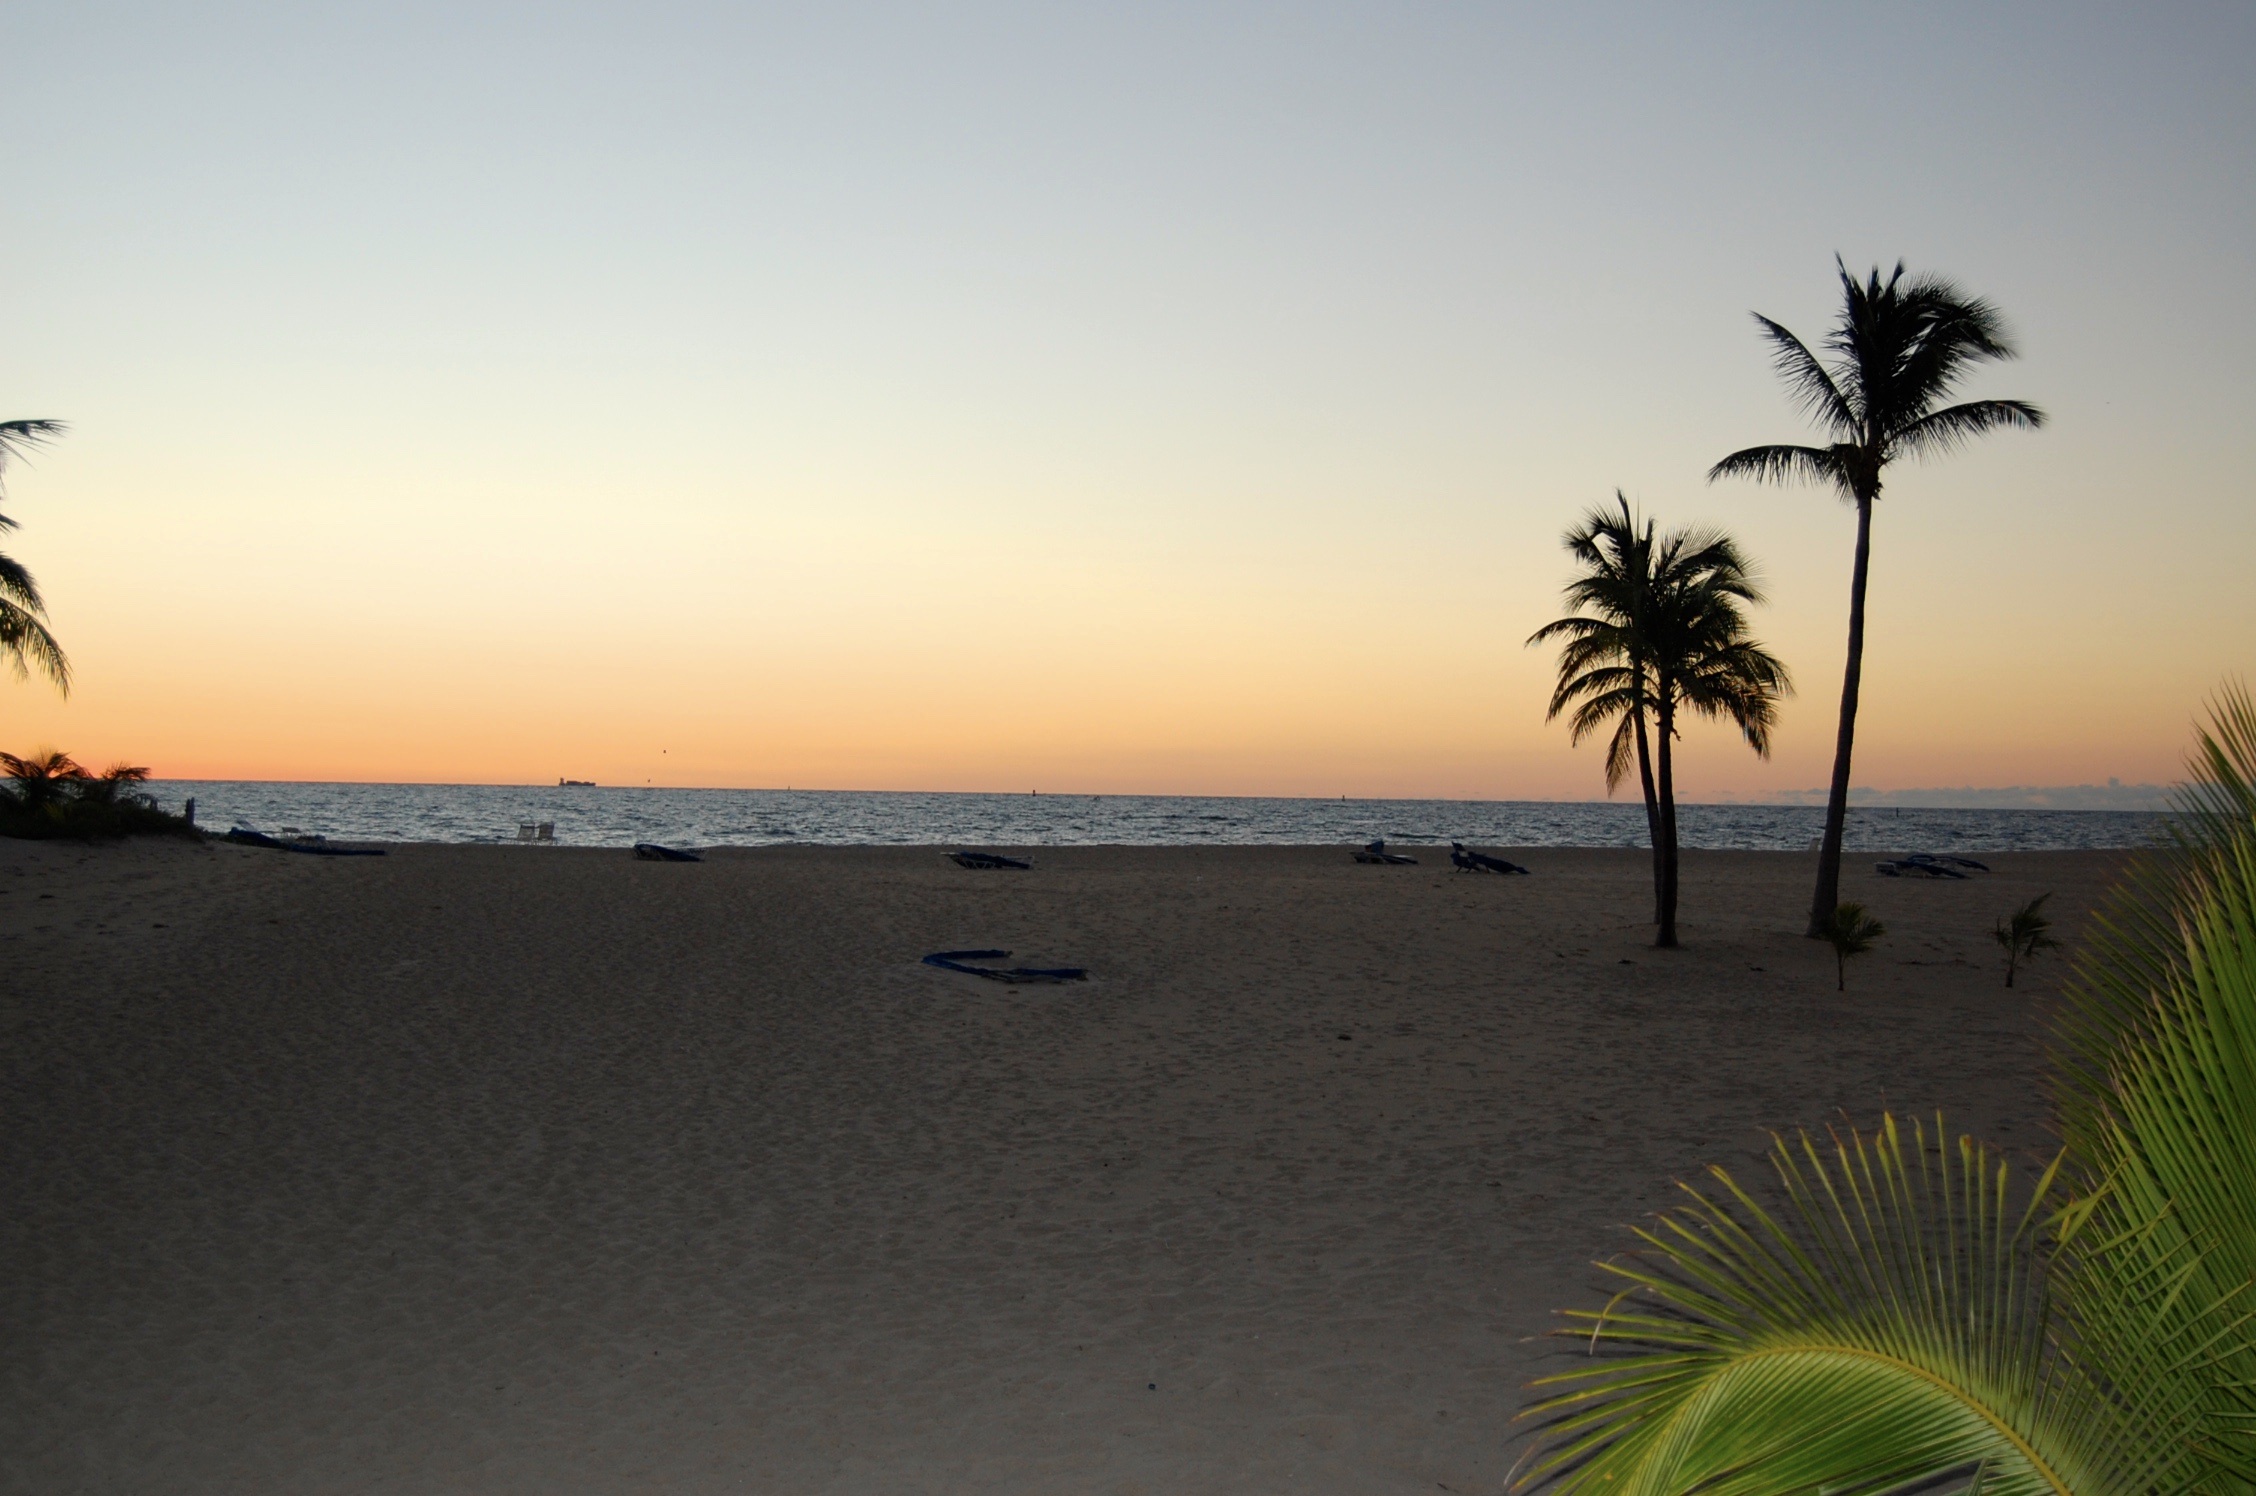
beach, sea, coast, sand, ocean, horizon, sunrise, sunset, morning, shore, wave, dawn, vacation, dusk, evening, palm, bay, body of water, arecales